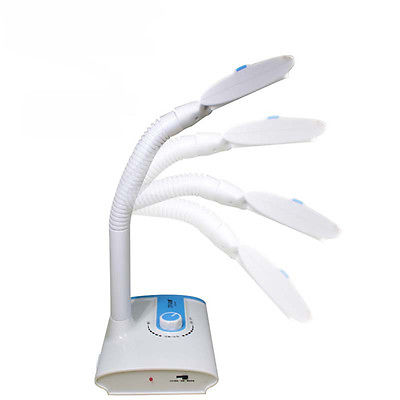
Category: lamp